McConnell Air Force Base

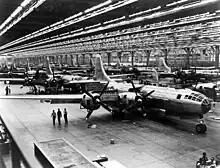

Air Materiel Command's mission at the airport was to accept, service and coordinate the transfer of newly produced Boeing B-29 Superfortress bombers to other installations. In addition, Ferrying Division, Air Transport Command's 4156th AAF Base Unit (Air Base) was organized. The new base unit had the mission of servicing, dispatching, and maintaining transient and locally based aircraft. The working personnel were entirely civilian, with a few officers in supervisory capacities.